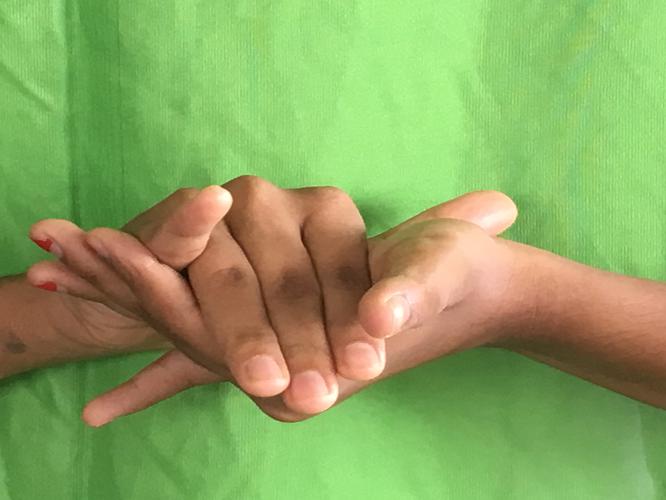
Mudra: Kurma
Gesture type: double_hand